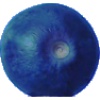
Label: huckleberry